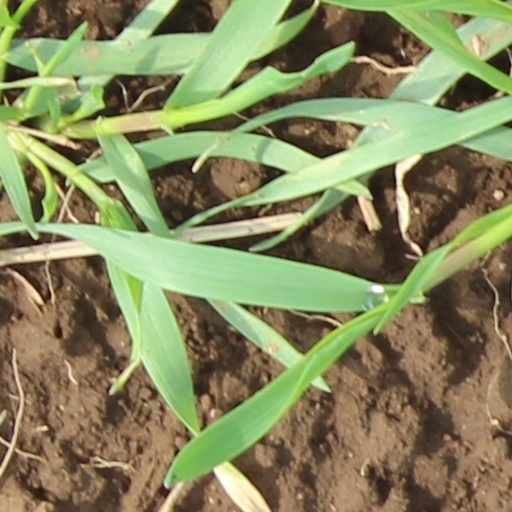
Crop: wheat